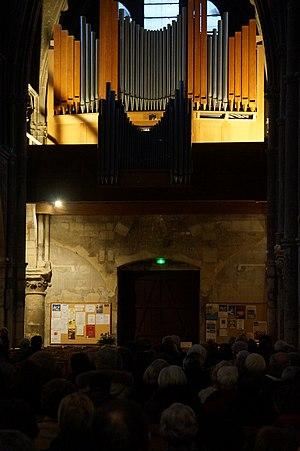
concert d'orgue en l'église st-Jacques de Reims.
Edmond Duval, né en 1809 à Enghien et mort en 1873 dans la même ville est un musicologue belge, qui redécouvrit l'Édition médicéenne à Rome, et publia plusieurs livres de chant en plain-chant au milieu du XIXᵉ siècle dans son pays, en considérant qu'il s'agissait des mélodies authentiques issues du chant grégorien.